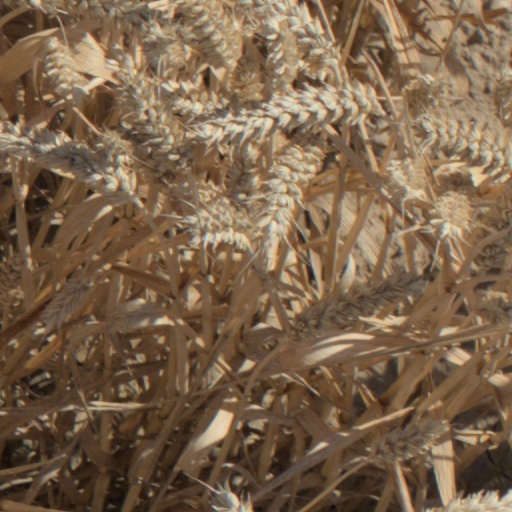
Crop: wheat